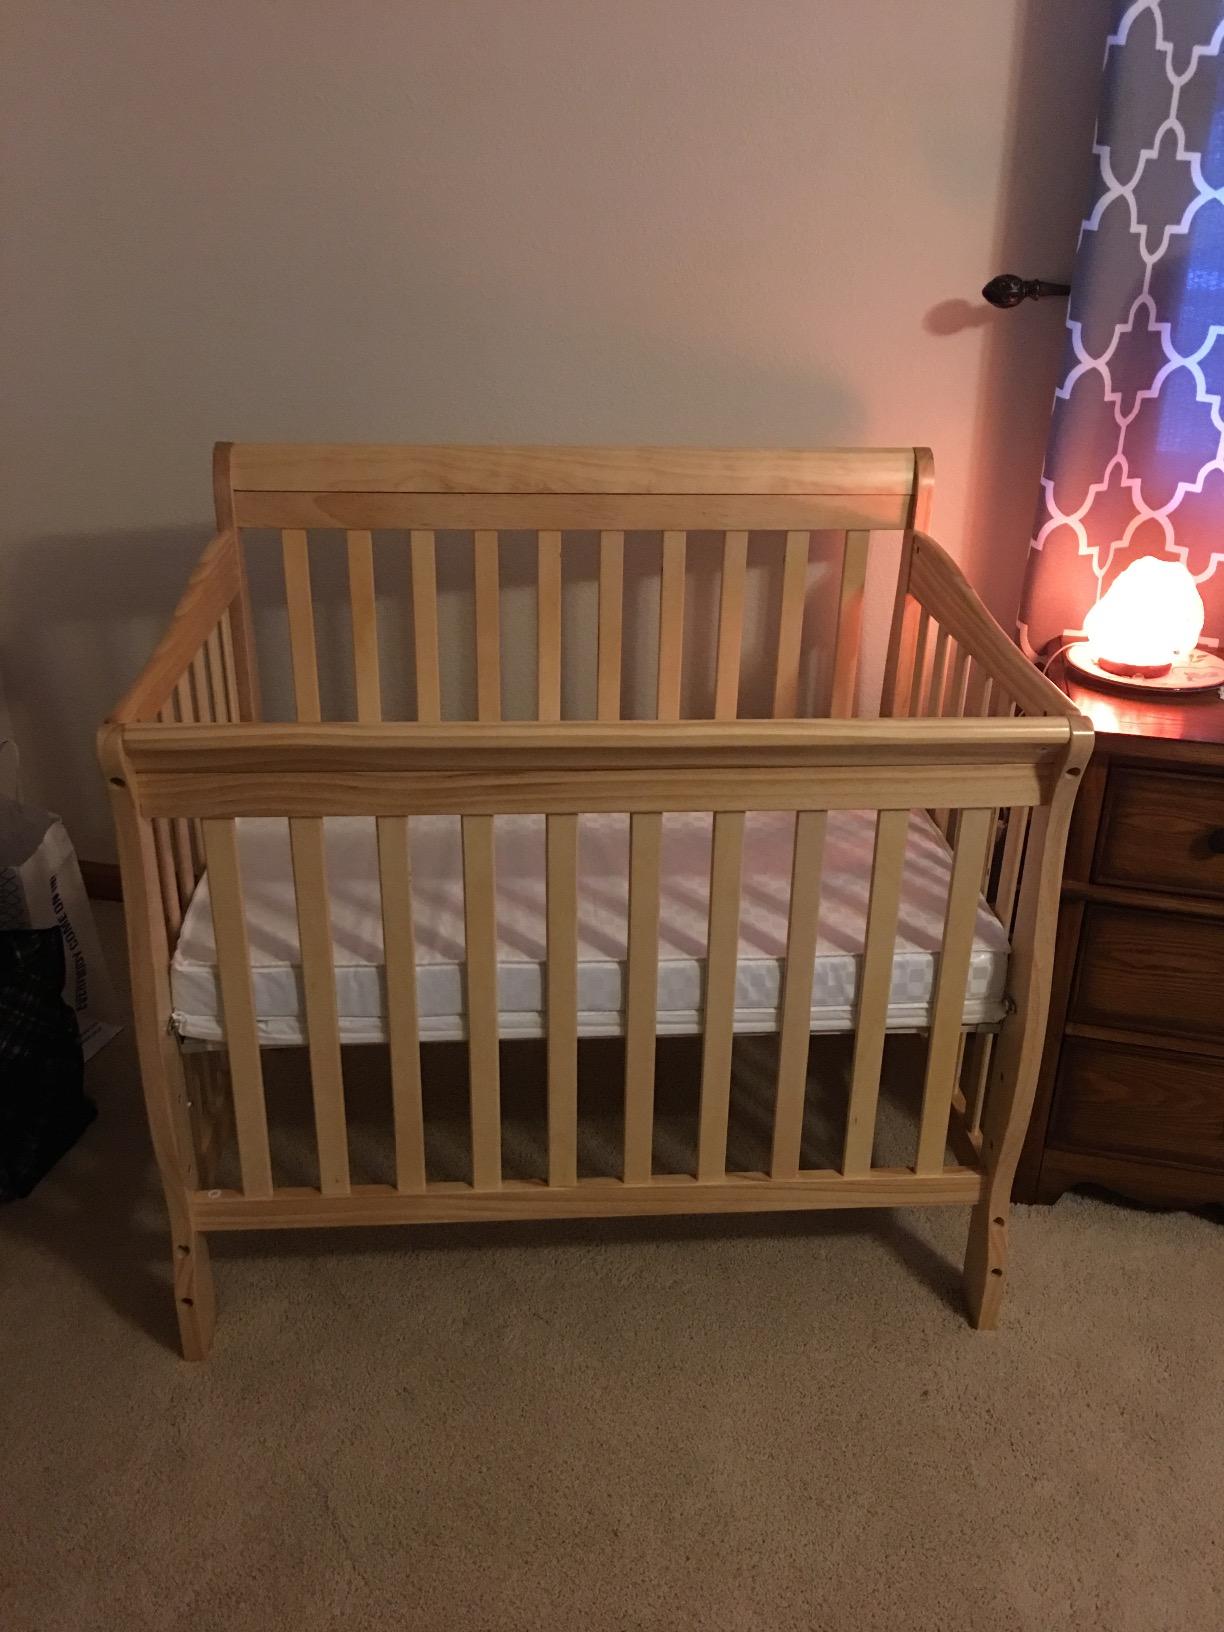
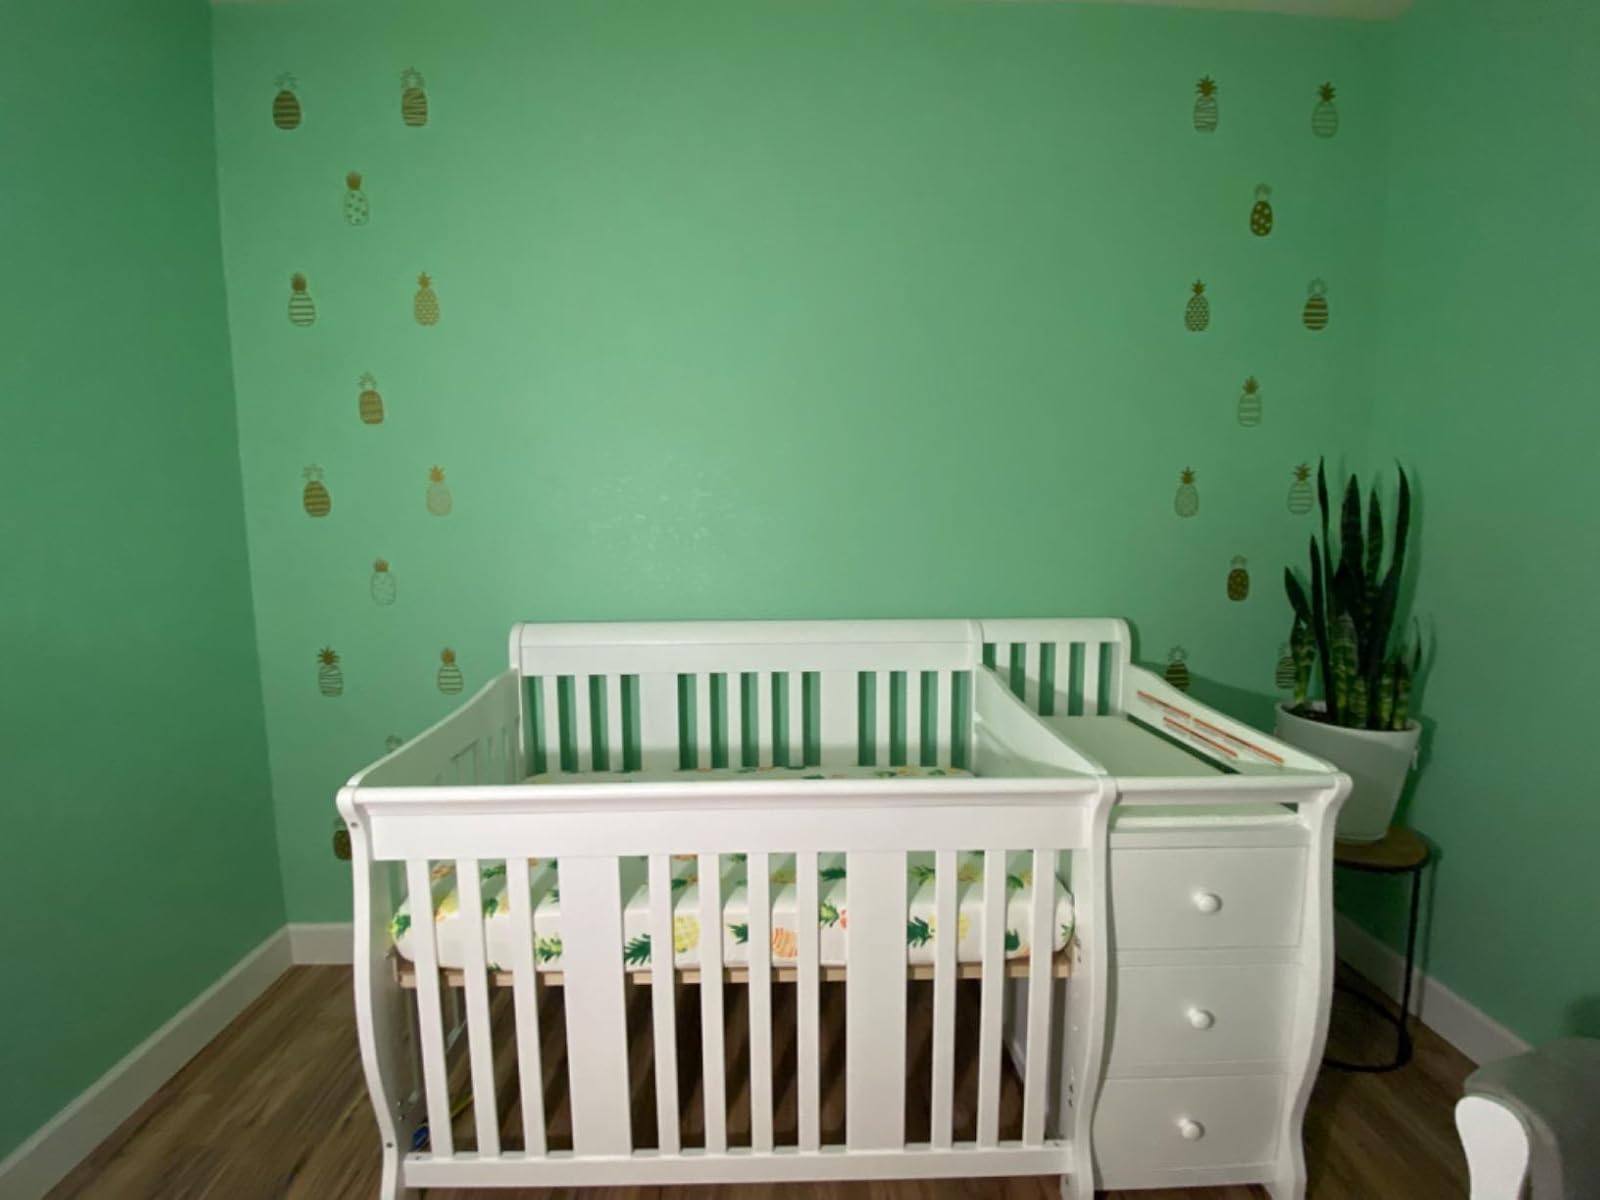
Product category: products_crib
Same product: no